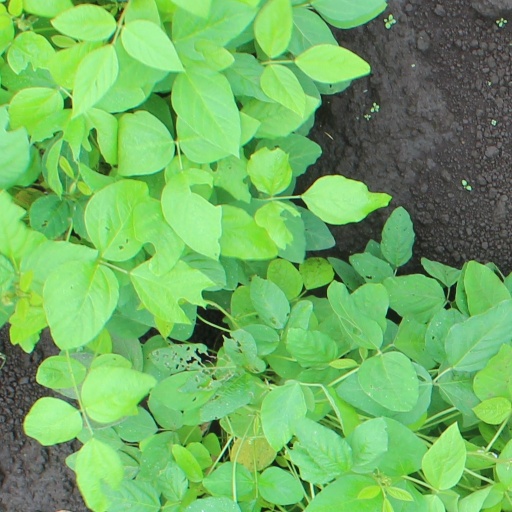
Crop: soybean